Marie Phisalix

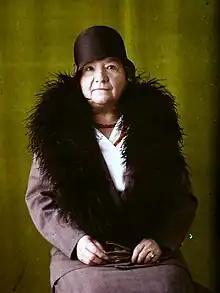
Autochrome by Georges Chevalier, 1929

Phisalix was awarded the French Academy of Sciences Prix Bréant in 1916 and 1922. In 1923 she was awarded the Chevalier de la Legion d'honneur, and the Académie française Grand Prix Lasserre in 1928. She was proposed for membership of the Académie Nationale de Médecine, but was not accepted.